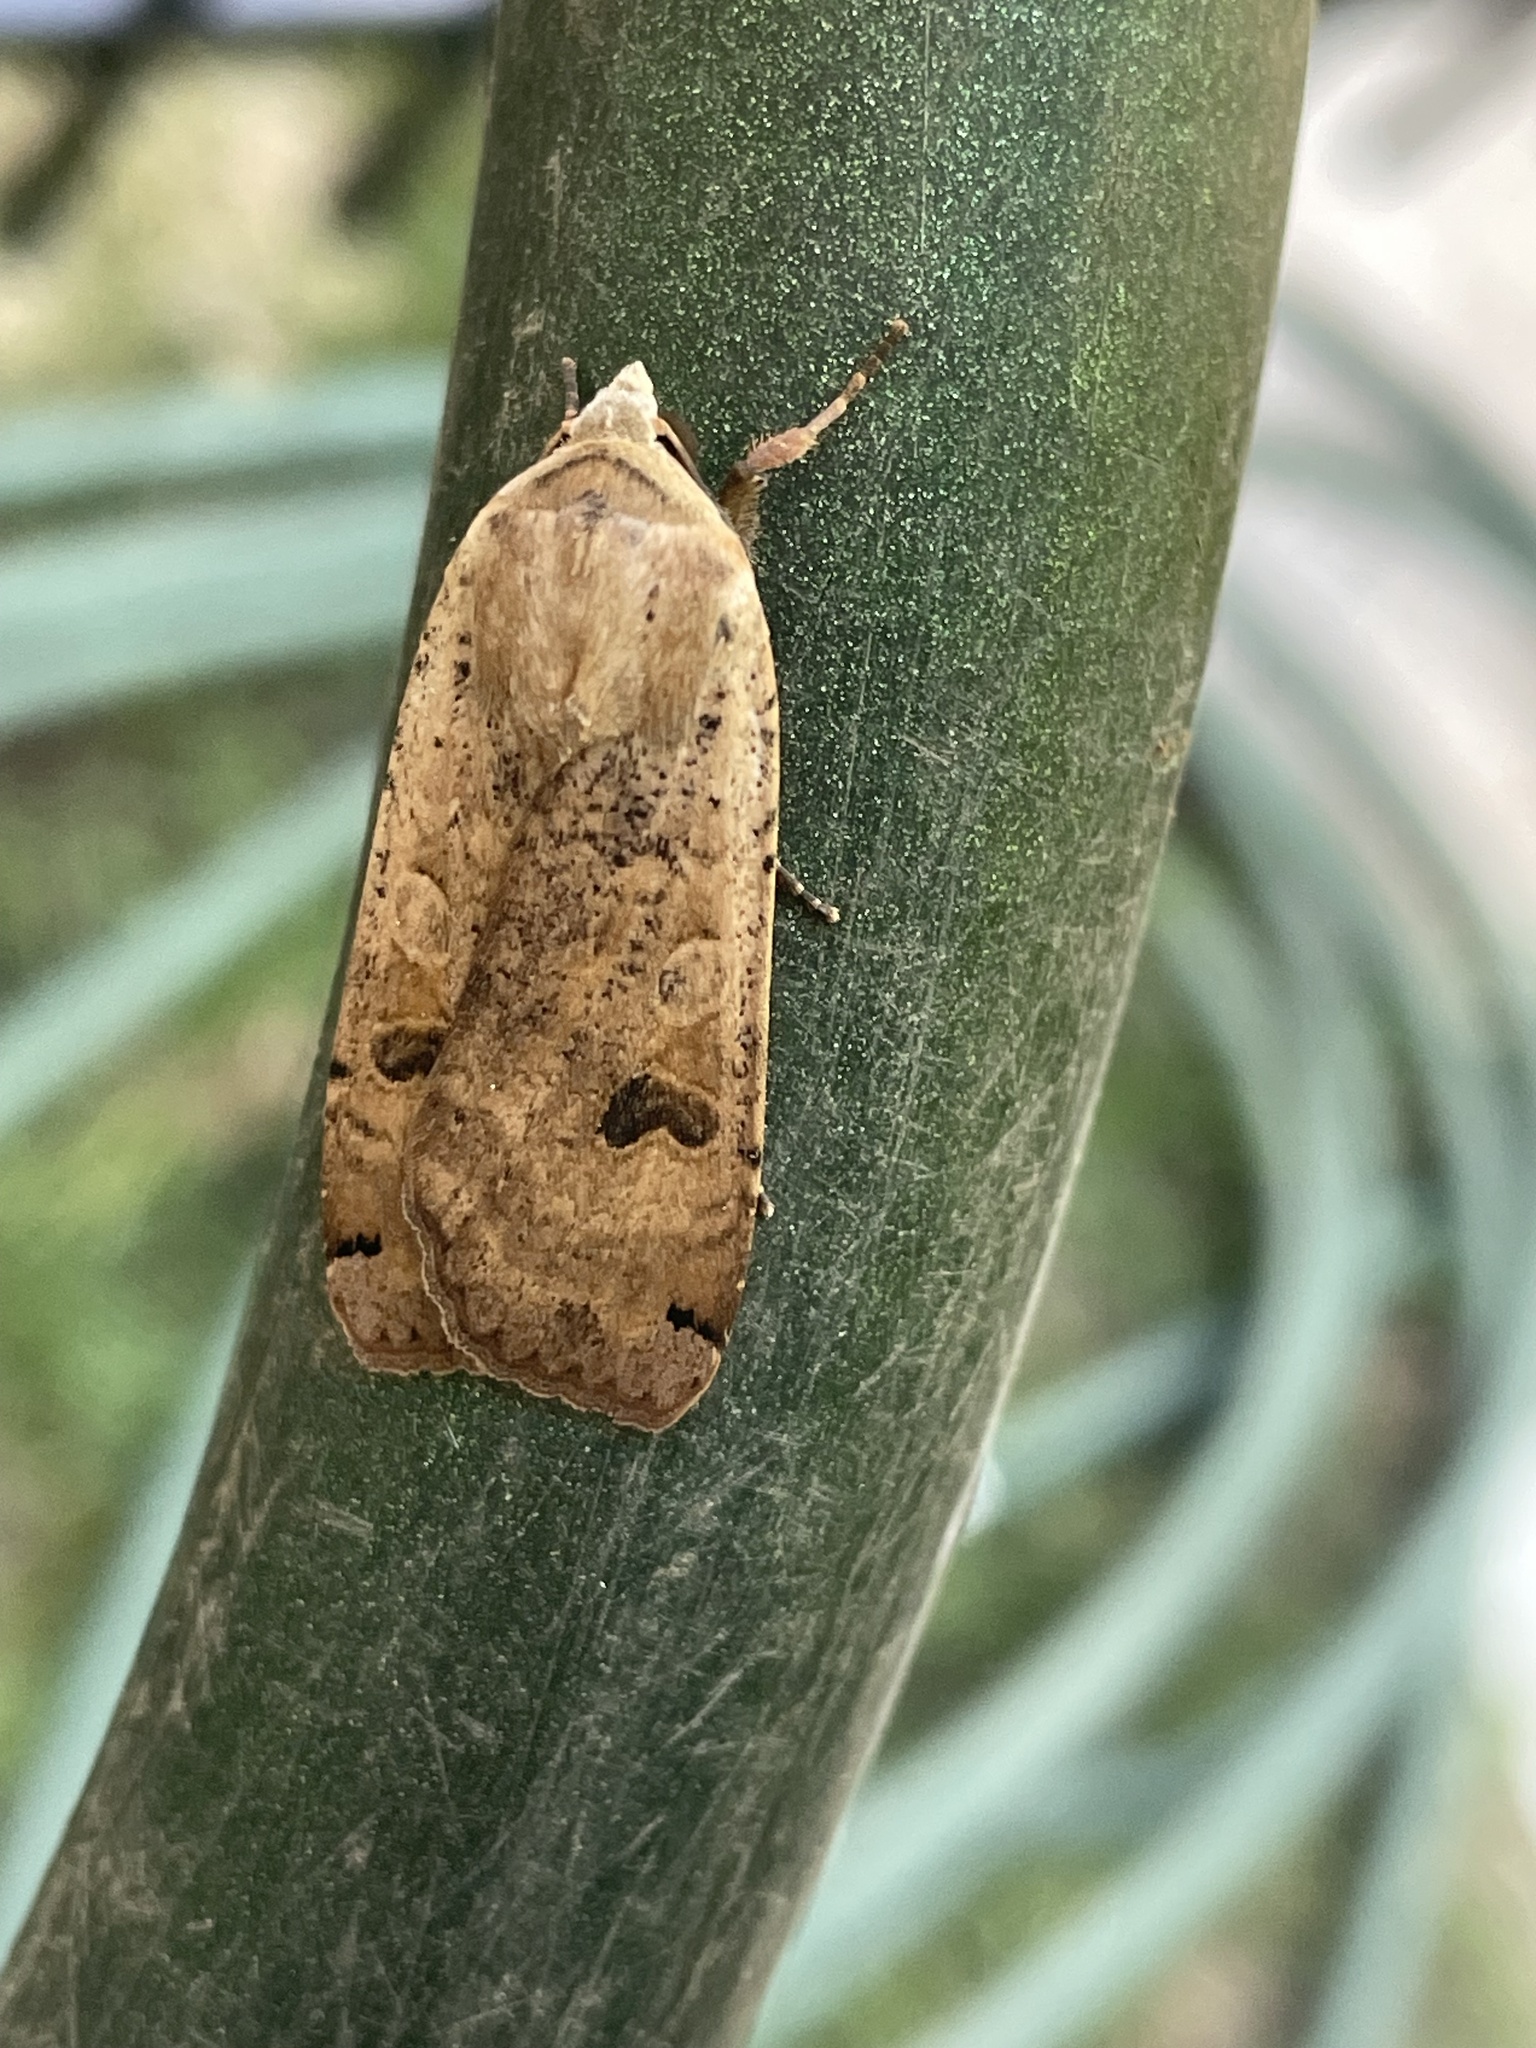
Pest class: cutworms